List of productions of The Nutcracker

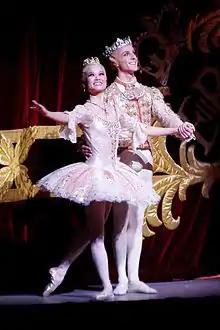
Miyako Yoshida and Steven McRae as the Sugar Plum Fairy and her Cavalier in a production of "The Nutcracker" by Peter Wright for The Royal Ballet (2009)

Although the original 1892 Marius Petipa production was not a success, Pyotr Ilyich Tchaikovsky's ballet "The Nutcracker" began to slowly enjoy worldwide popularity after Balanchine first staged his production of it in 1954. It may now be the most popular ballet in the world.